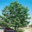
Label: oak_tree